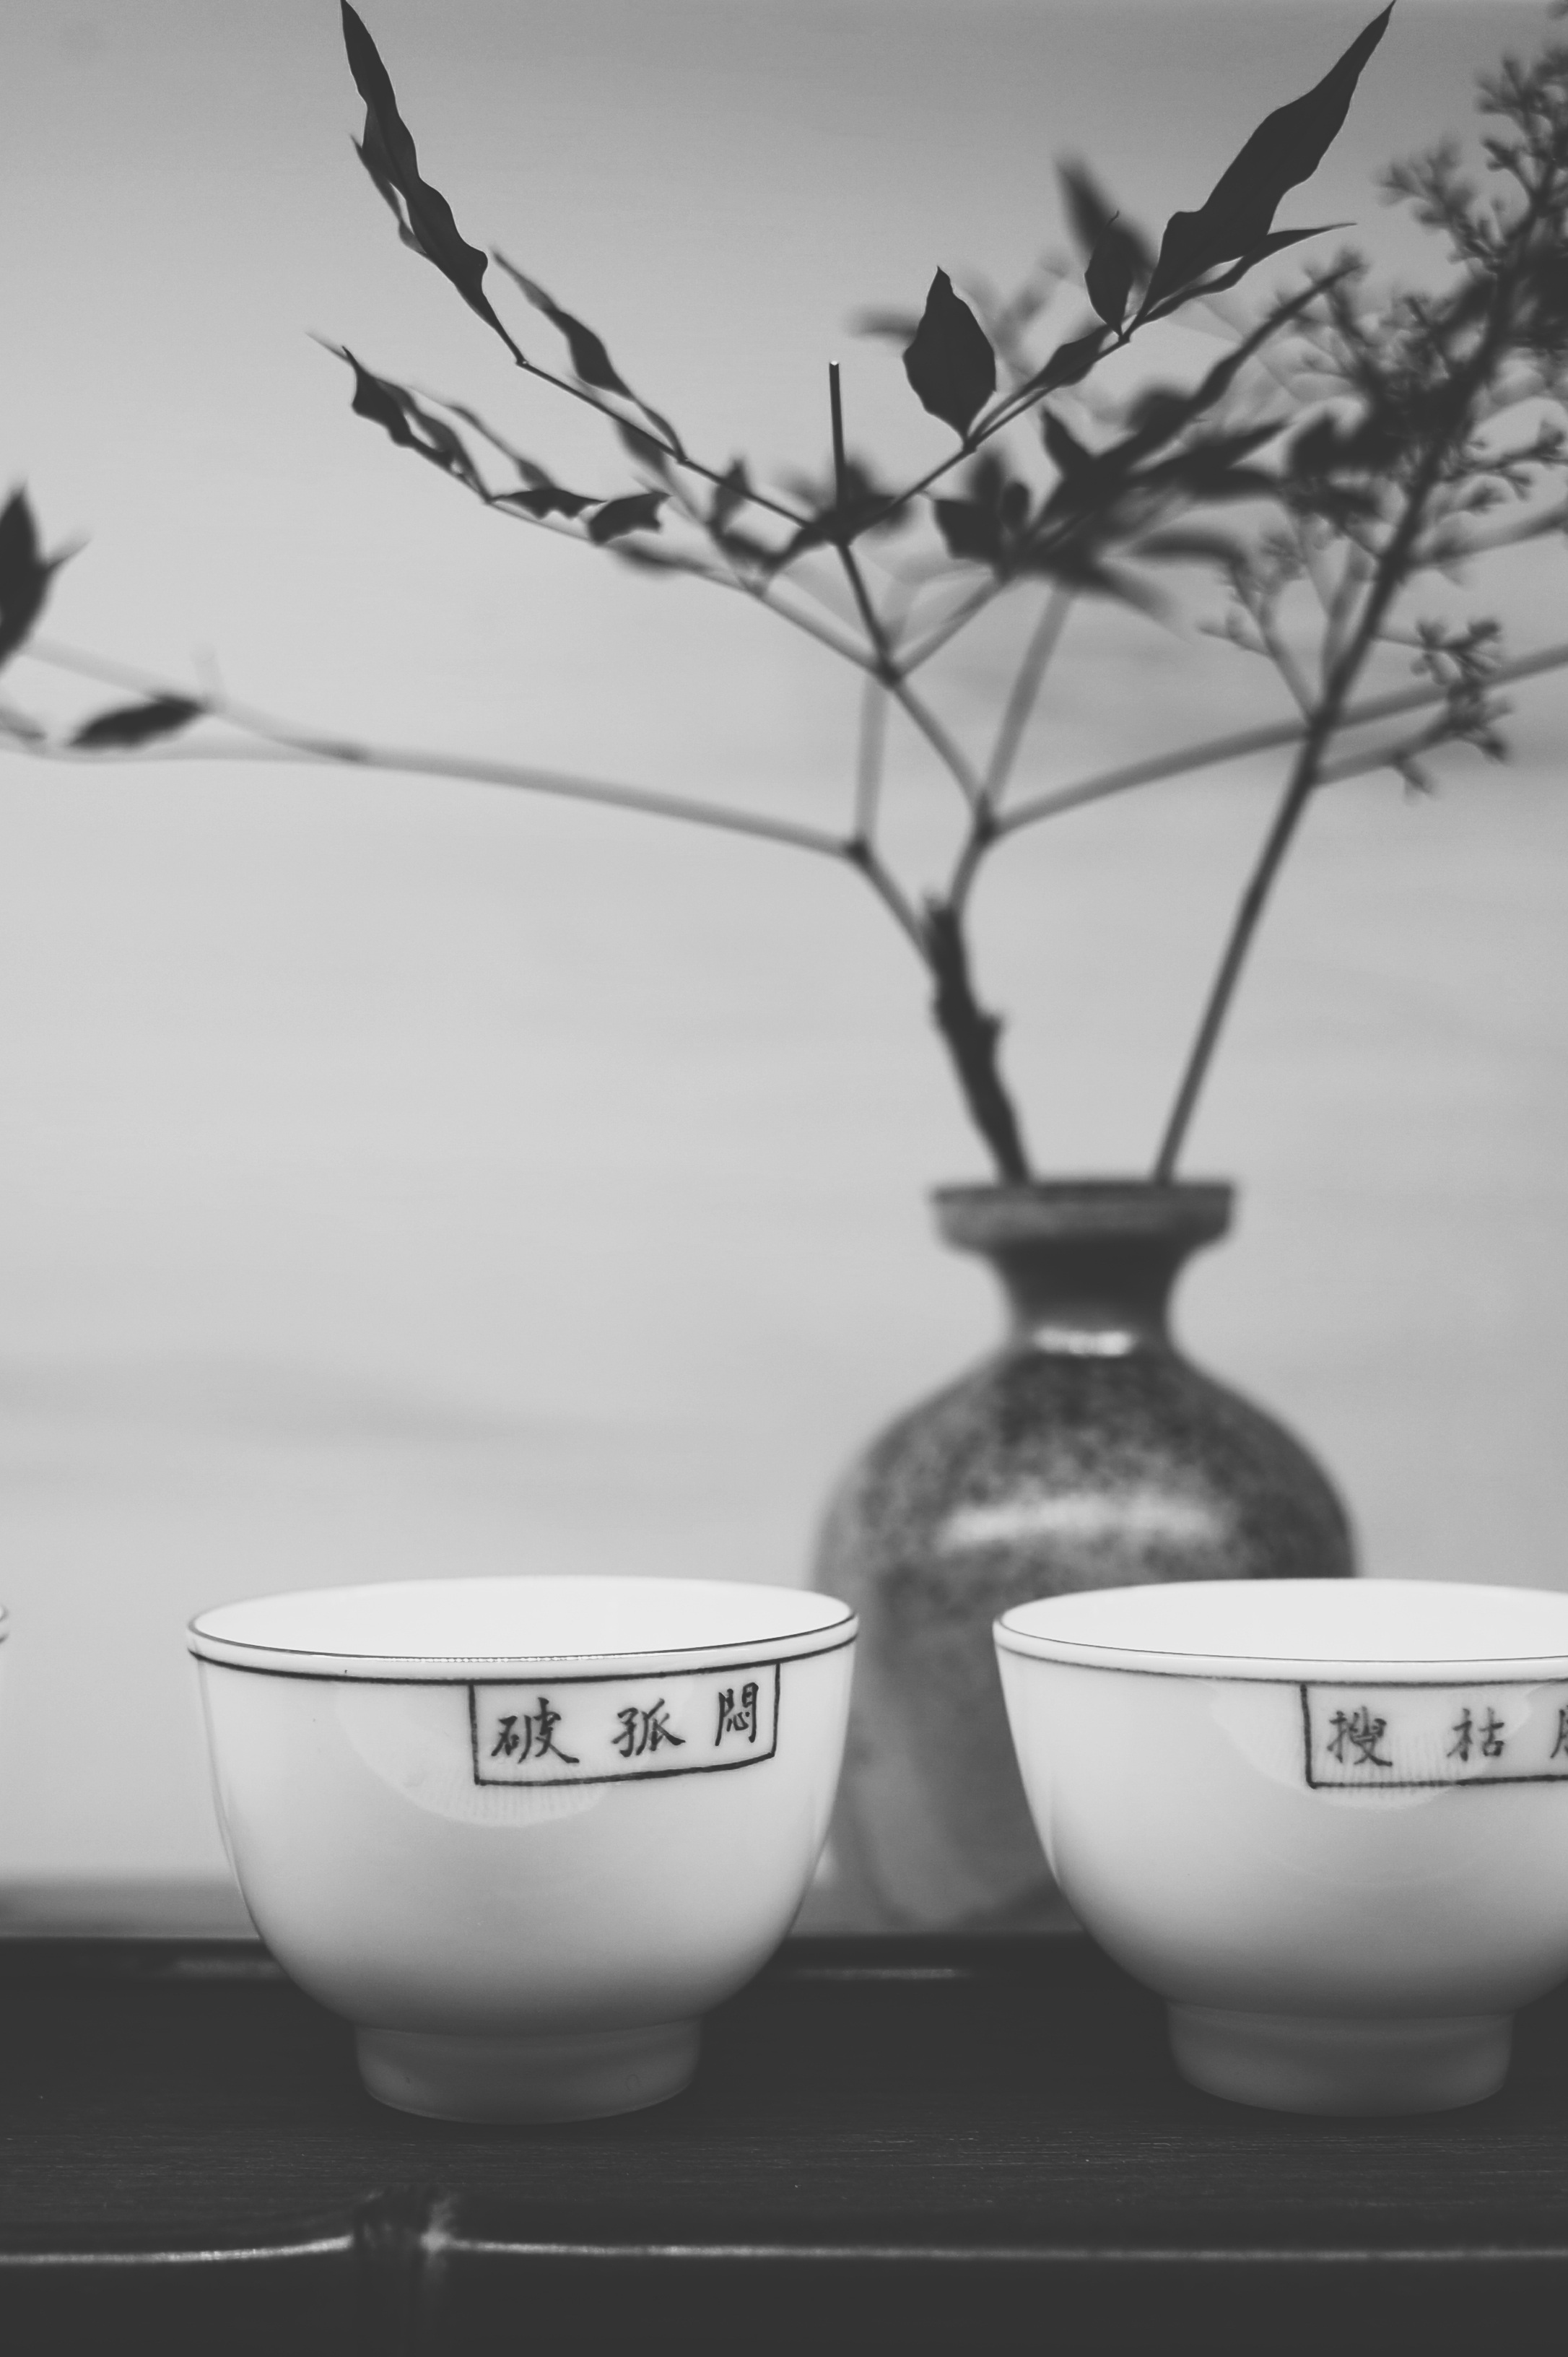
branch, snow, black and white, white, photography, morning, flower, glass, spring, black, monochrome, lighting, flower arrangement, tea set, image, shape, china wind, still life photography, monochrome photography